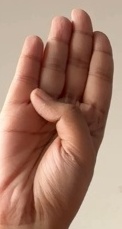
ASL sign: B